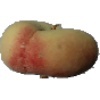
Label: Peach Flat 1